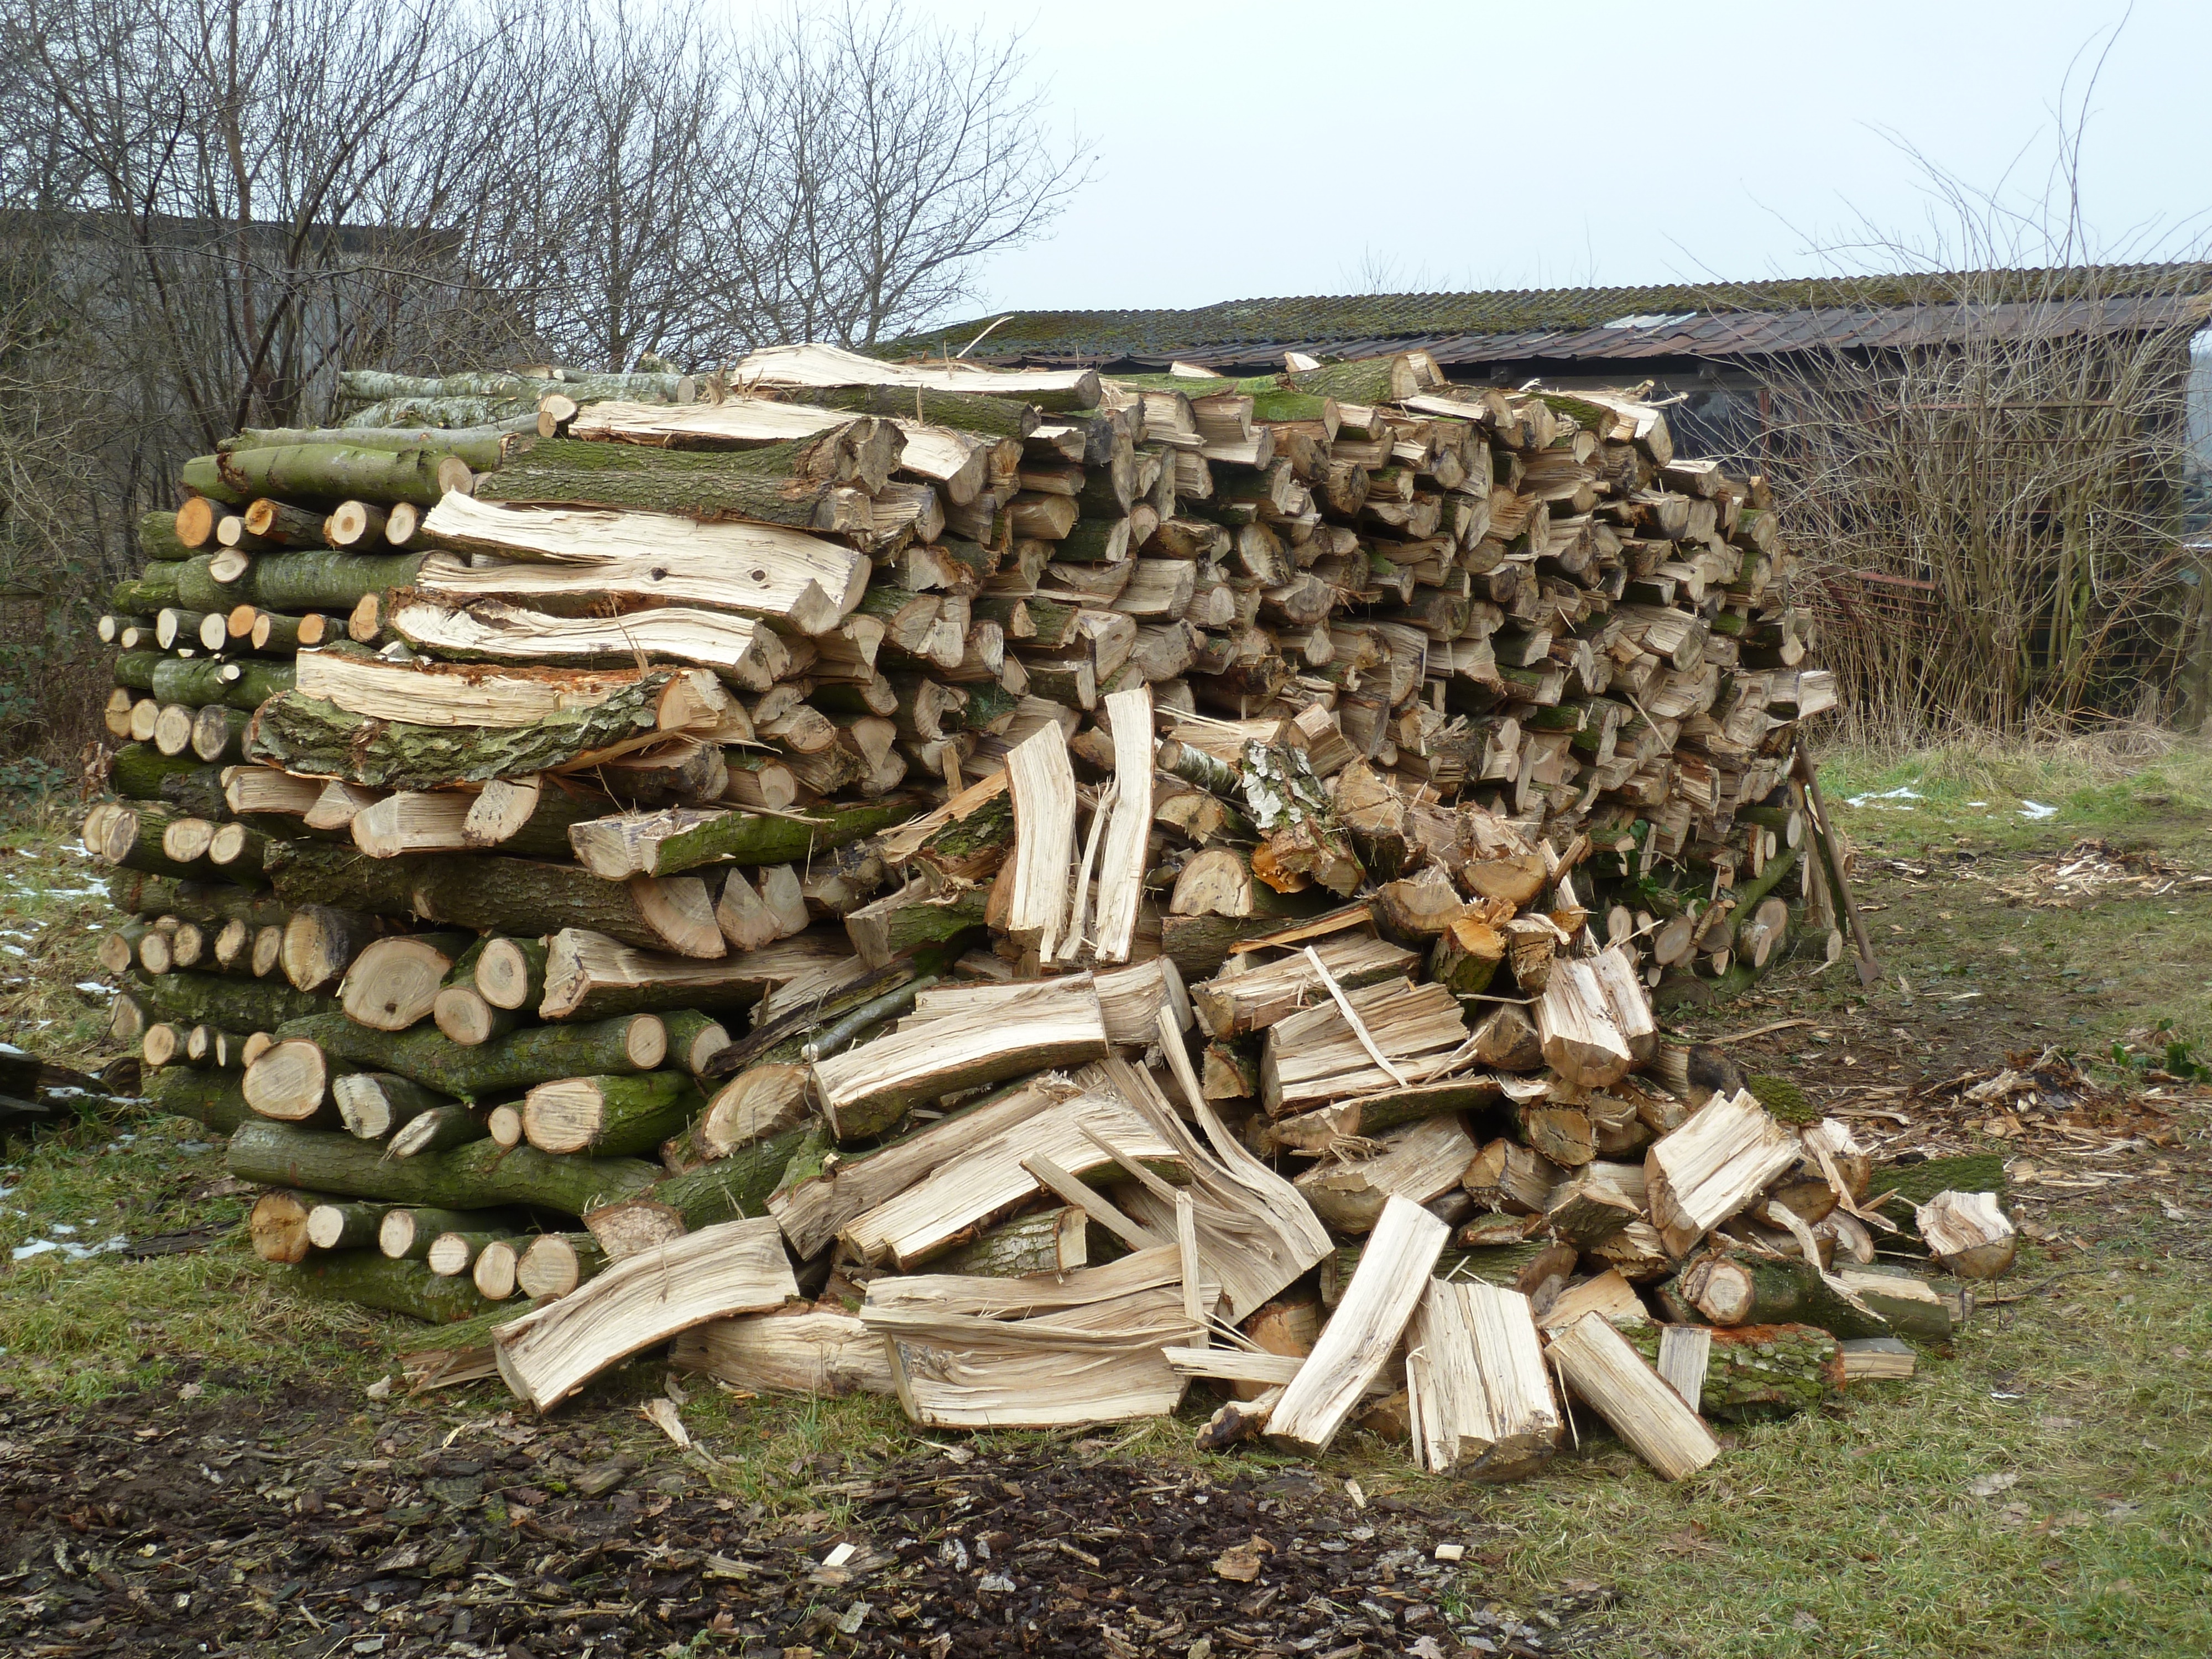
work, tree, wood, firewood, stack, heat, timber, yard, scrap, stacked up, holzstapel, firewood stack, growing stock, woody plant